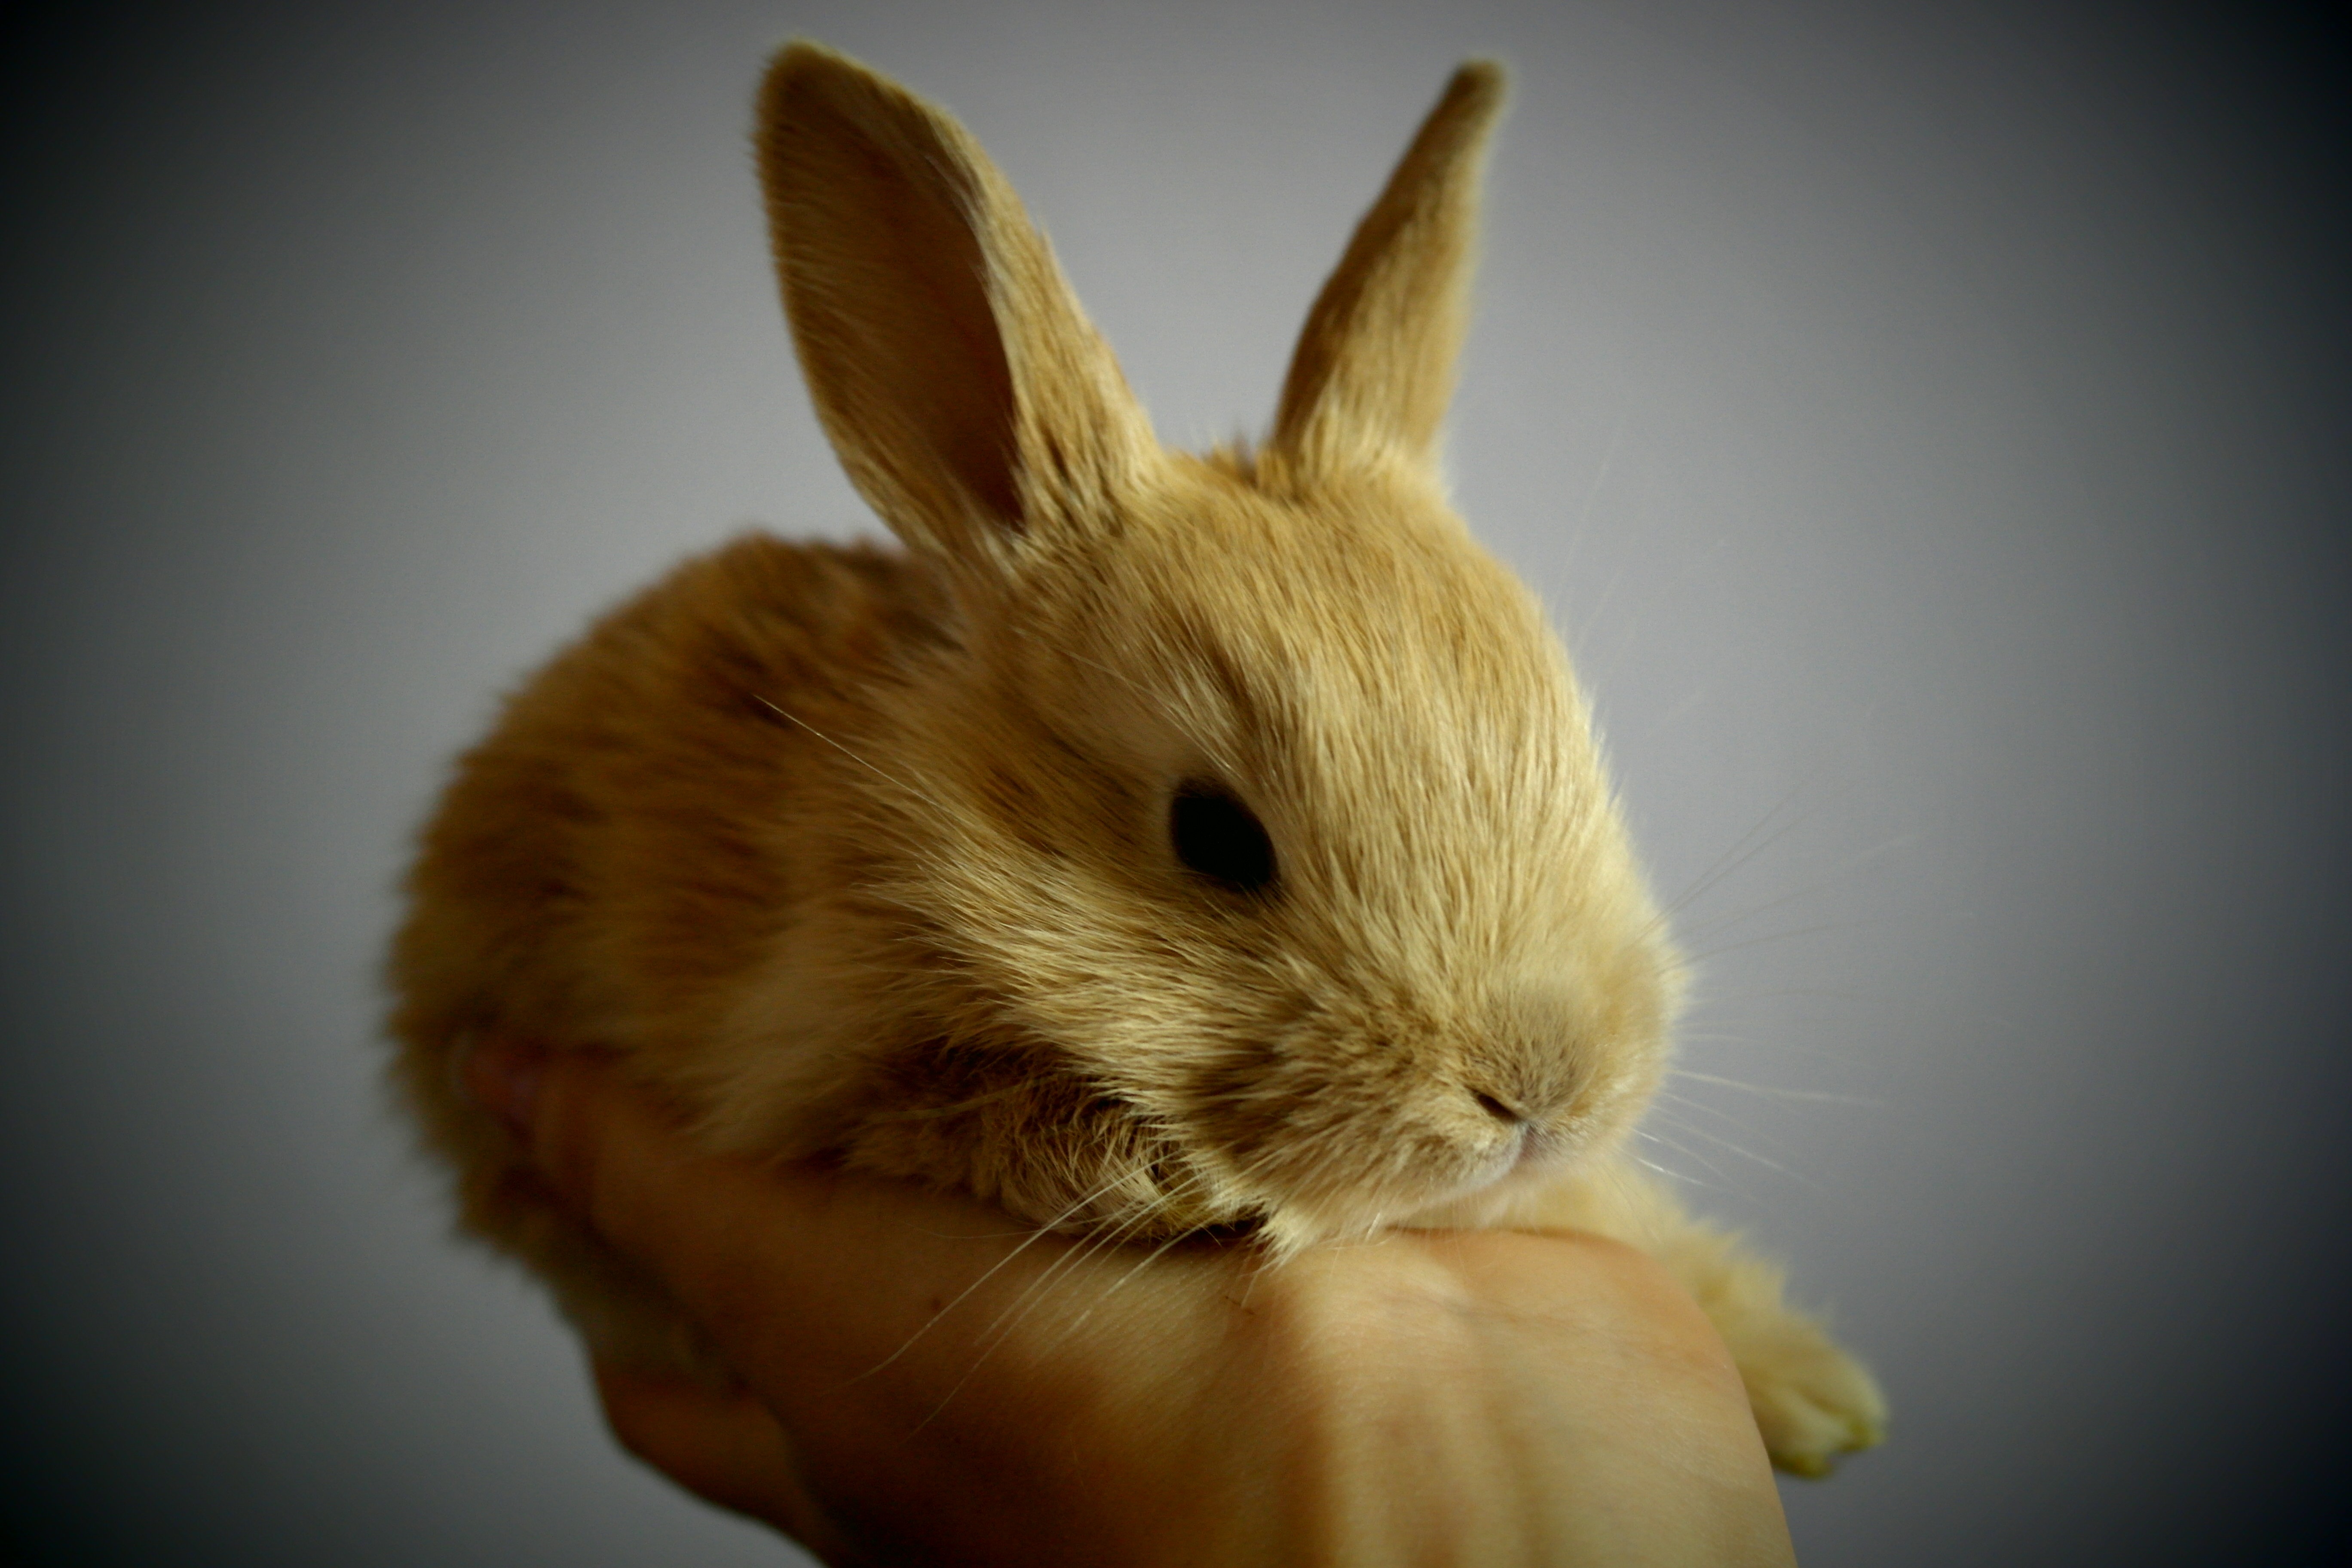
small, mammal, holding, fauna, rabbit, close up, nose, whiskers, vertebrate, trust, light brown, domestic rabbit, rabits and hares, foot ears